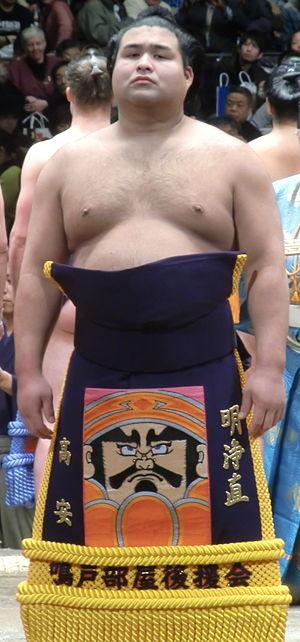
Takayasu Akira est un japonais lutteur de sumo. Il a fait ses débuts professionnels en 2005, et a atteint la division makuuchi en 2011, le premier lutteur né à l'époque Heisei à le faire. Son plus haut rang a été ōzeki. Il a été finaliste dans un tournoi et a gagné neuf prix spéciaux : quatre pour esprit combatif, trois pour performance exceptionnelle et deux pour sa technique. Il a remporté quatre médailles d'or après avoir vaincu un yokozuna.